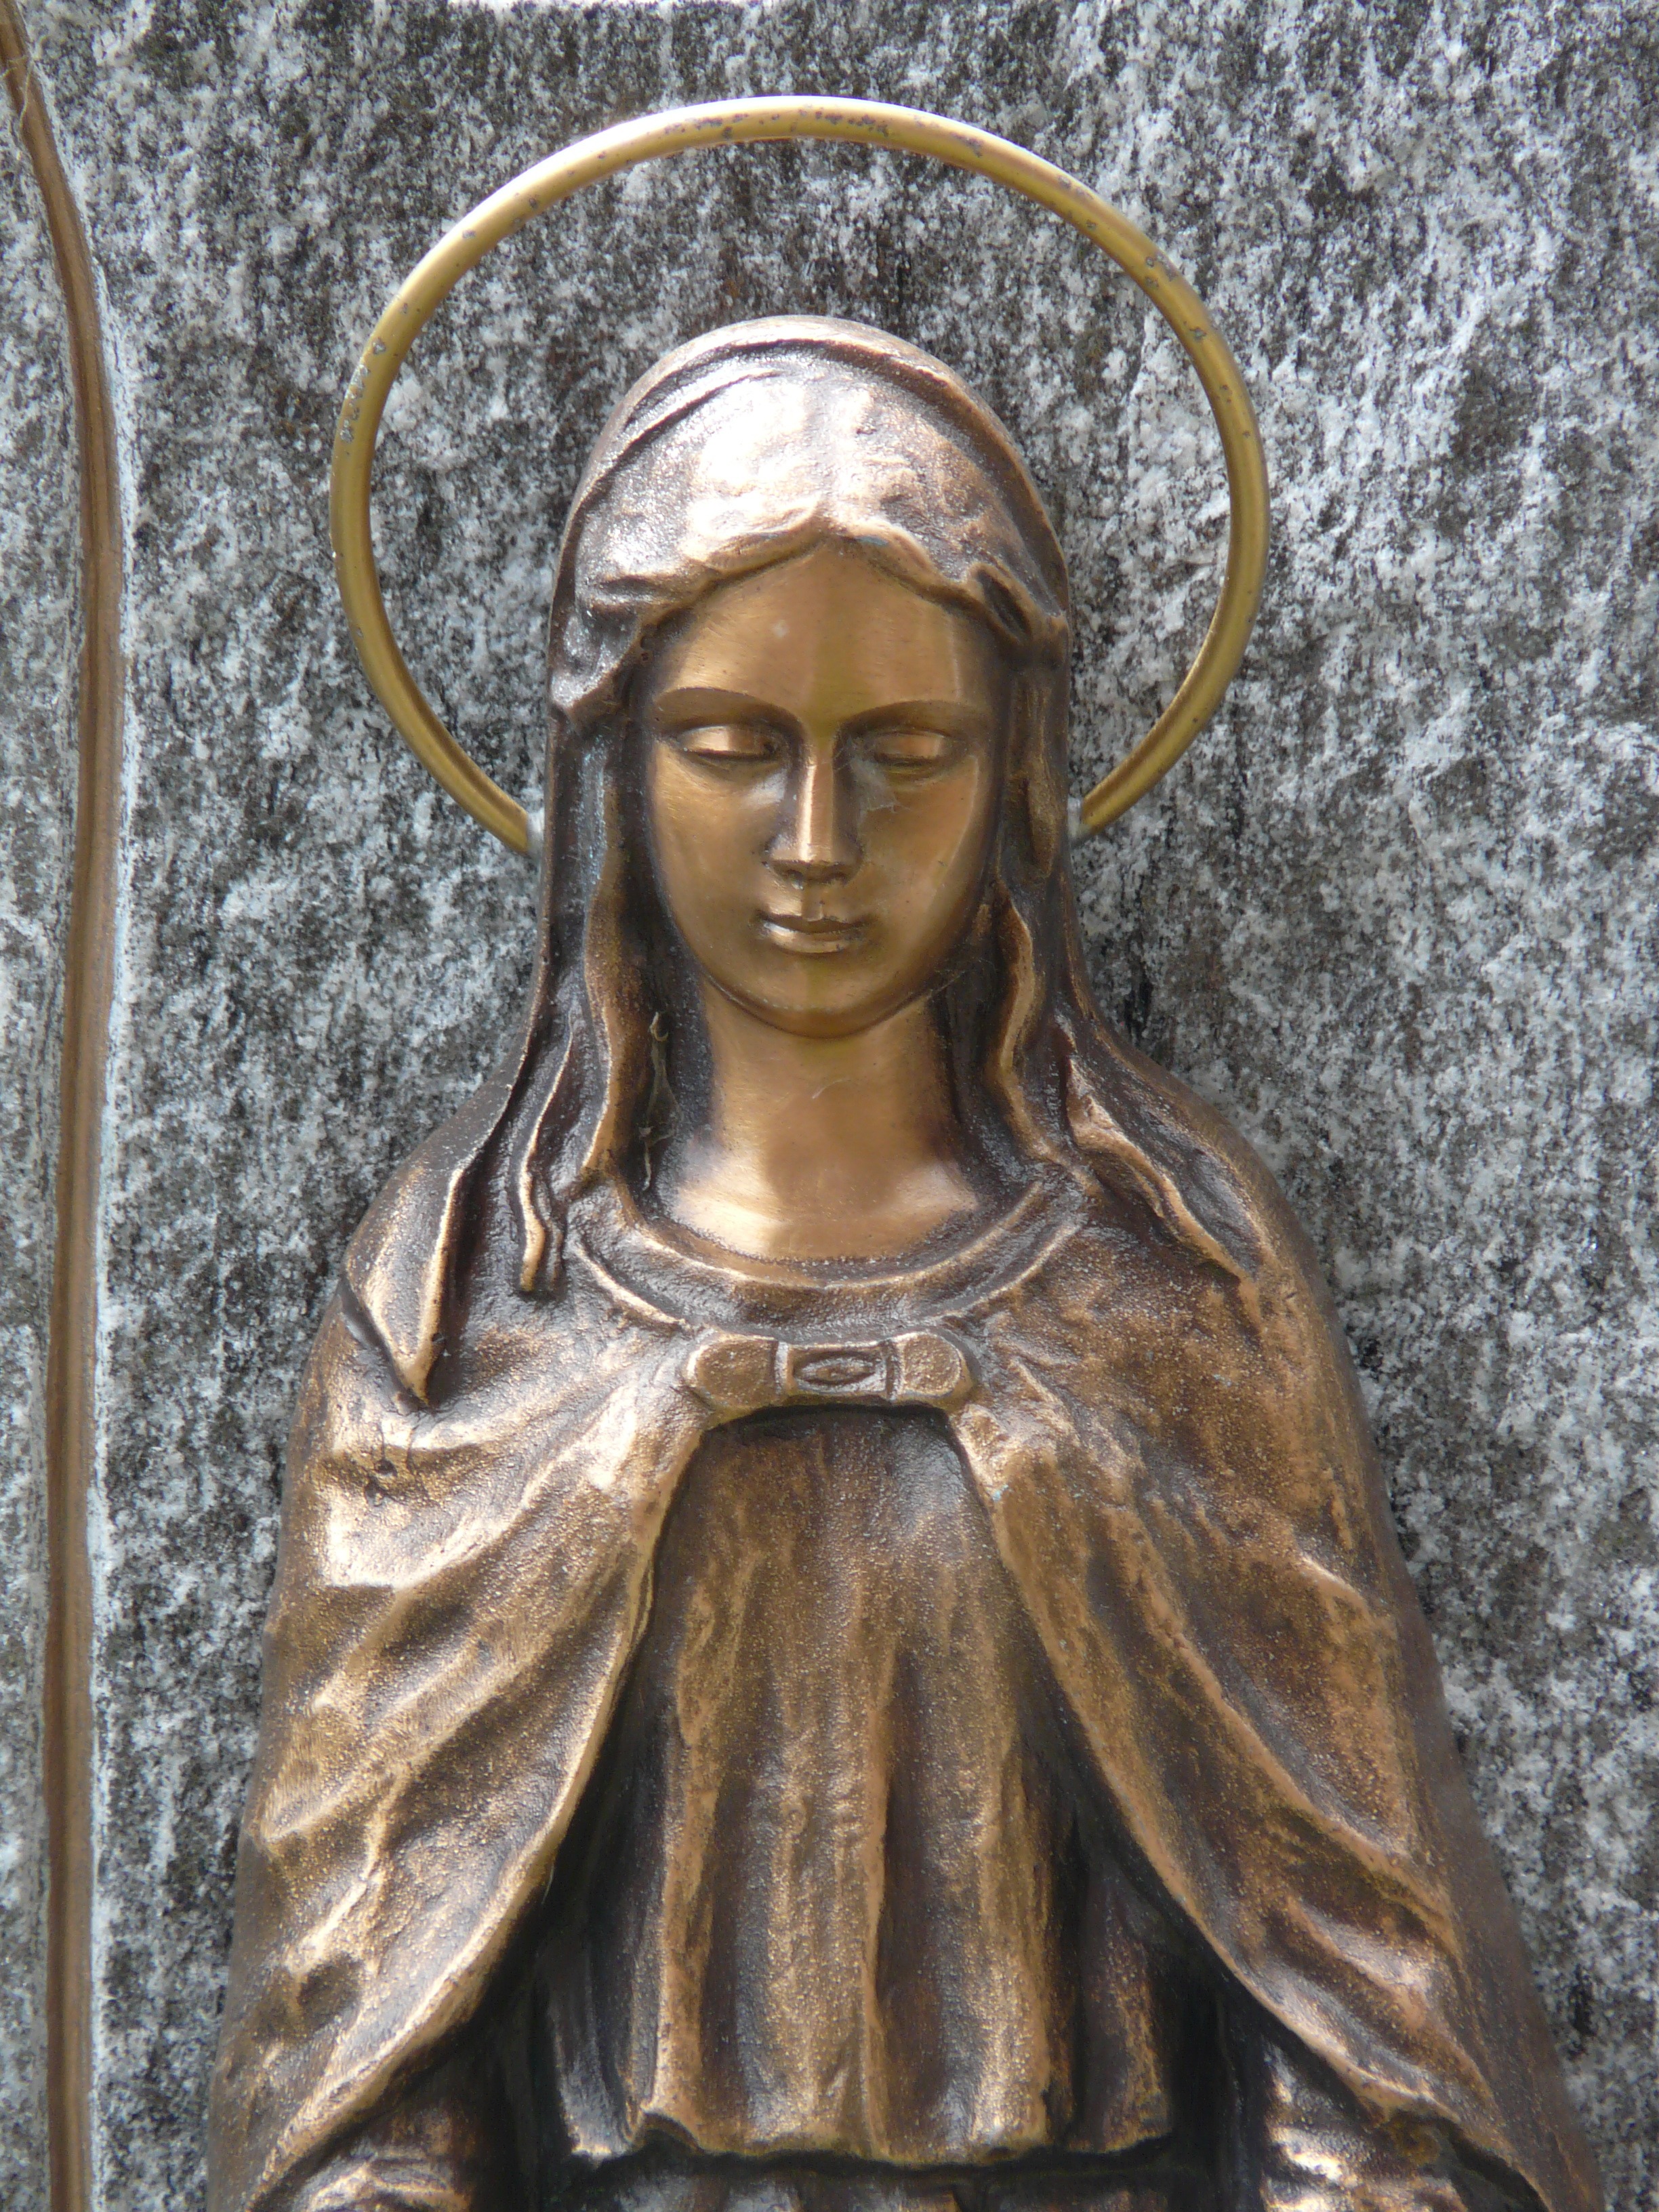
monument, statue, religion, cemetery, tombstone, grave, sculpture, art, temple, maria, holy, carving, halo, mythology, stone carving, gautama buddha, ancient history